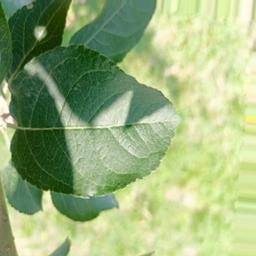
Label: Healthy